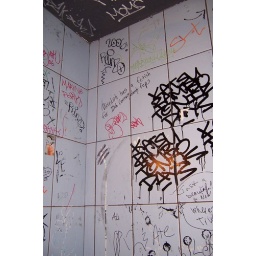
One of the signatures of a good dive bar - bathroom walls covered in graffiti.